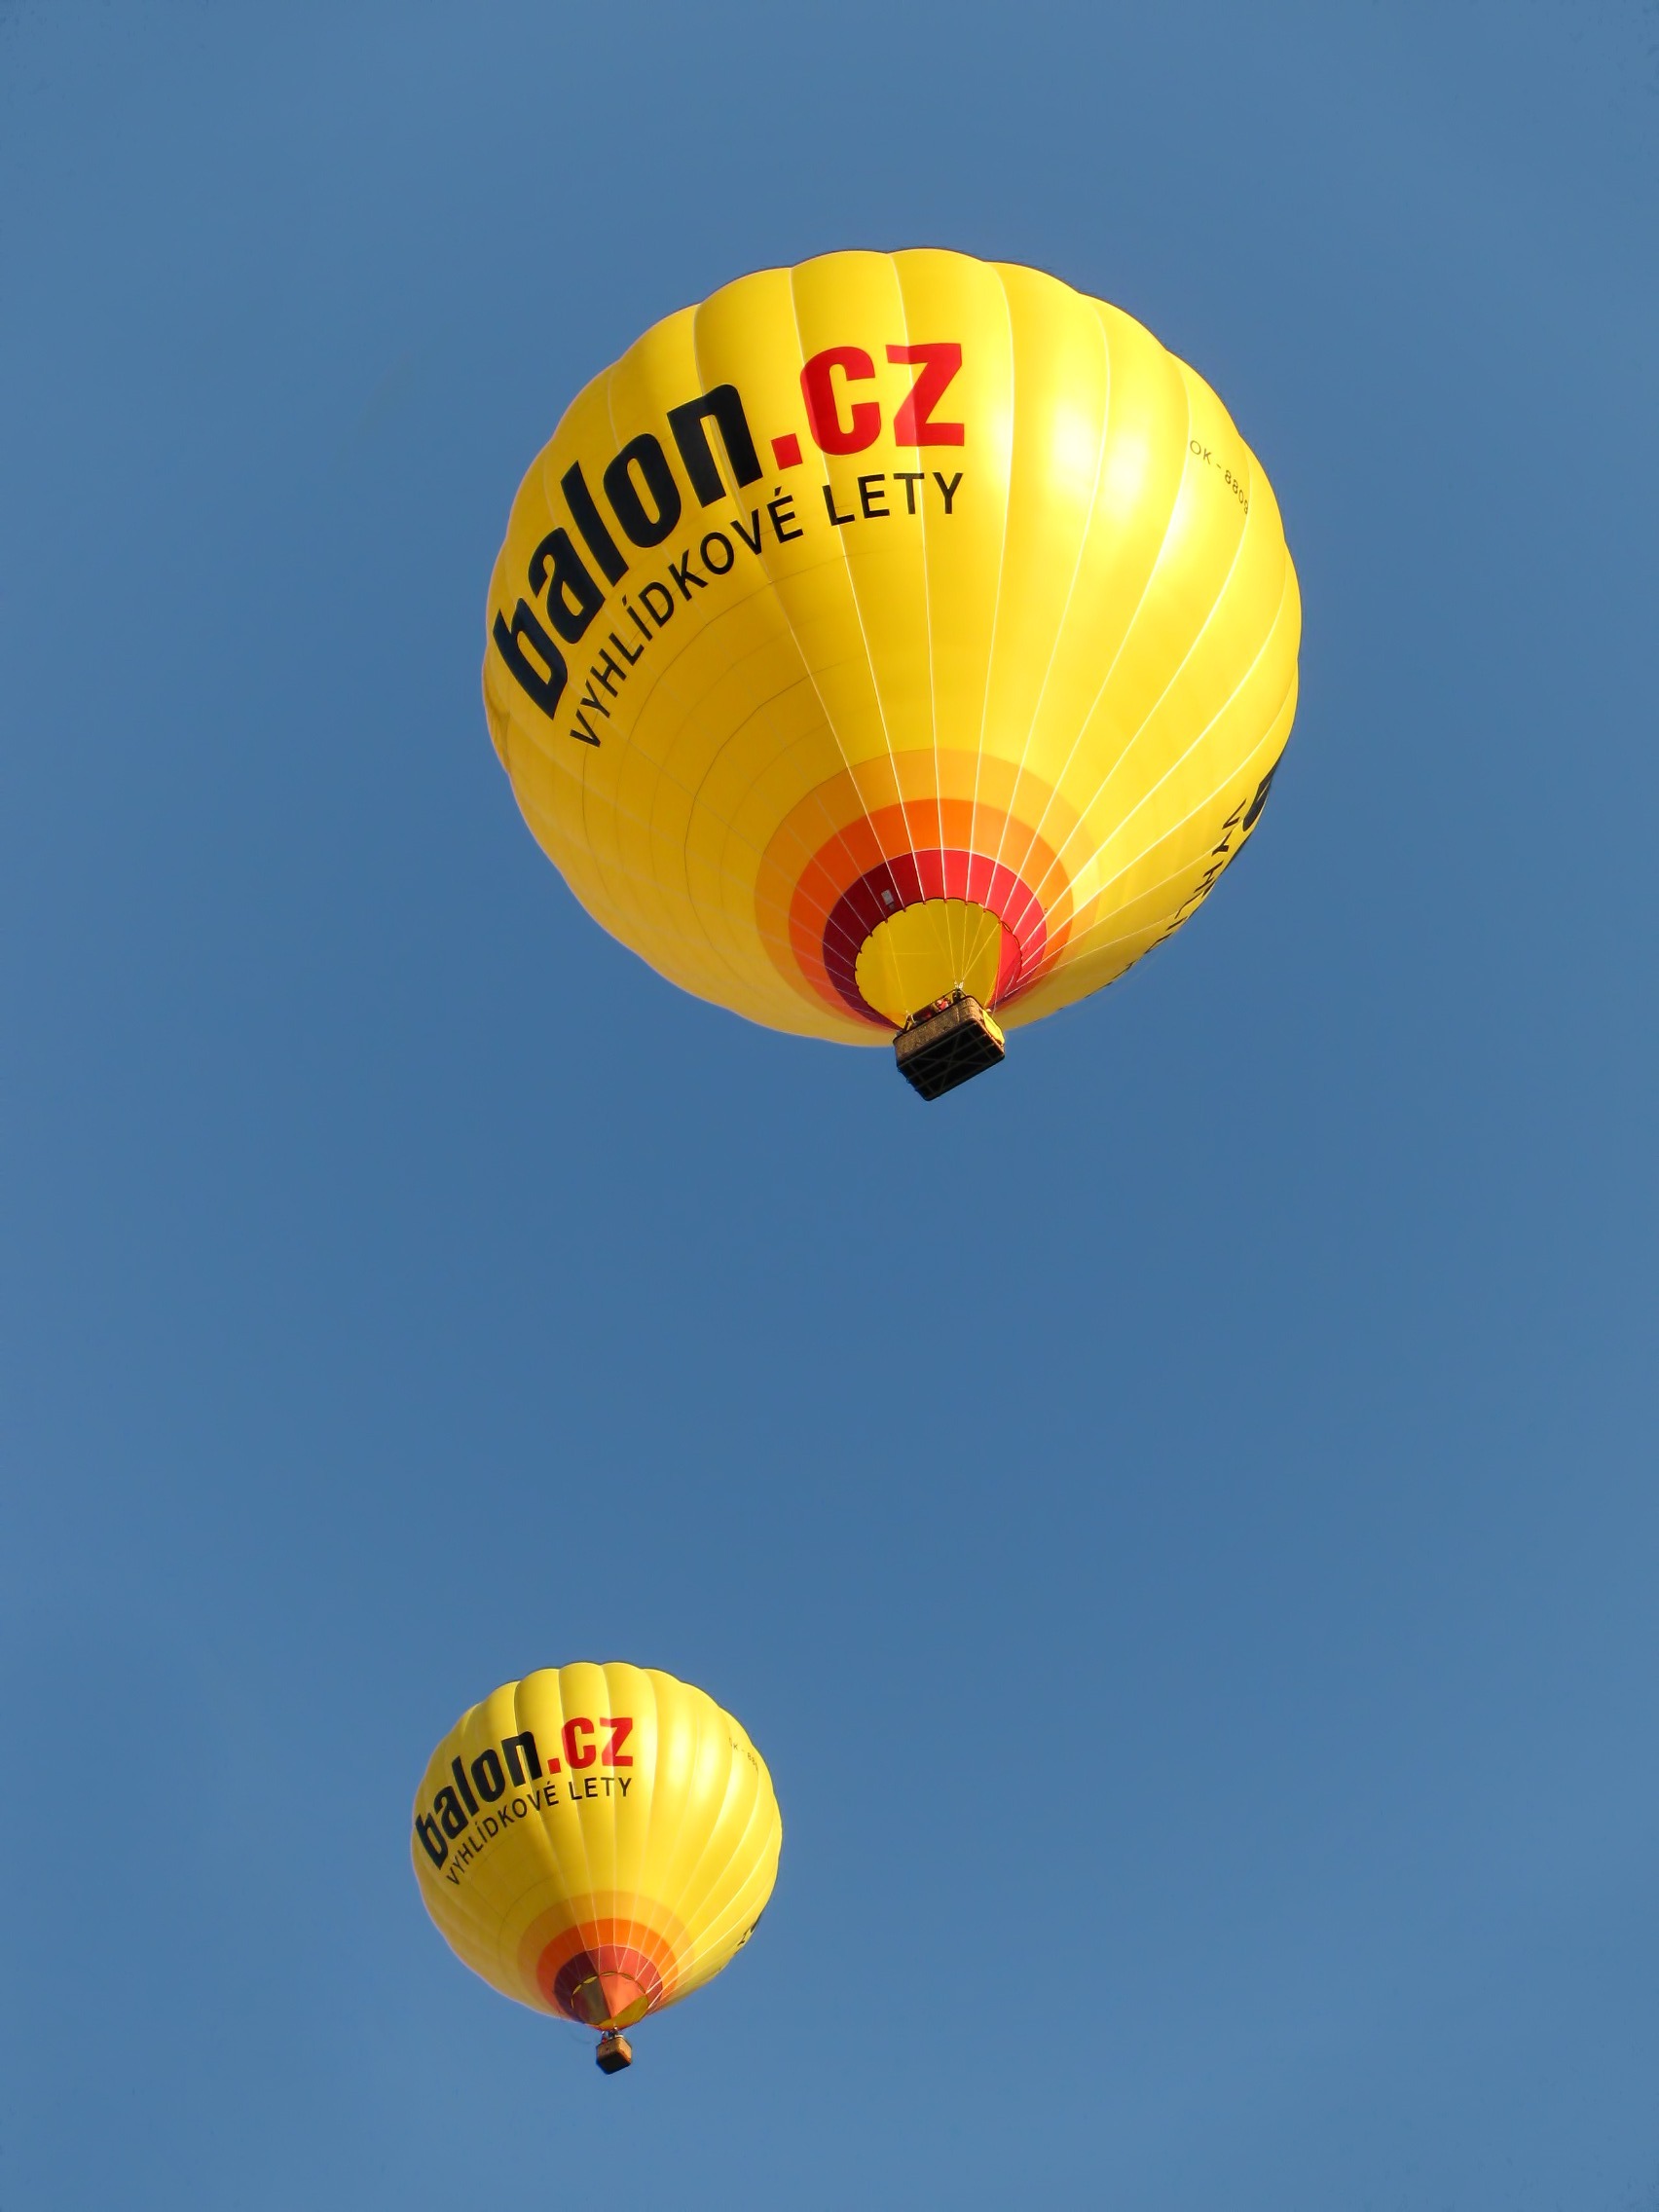
air, balloon, hot air balloon, flying, summer, aircraft, vehicle, flight, hot air, blue, yellow, toy, colors, hot air ballooning, hot air balloon ride, atmosphere of earth, executive car